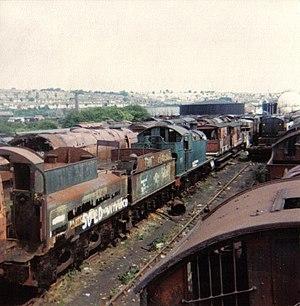
Woodham Brothers Ltd est une entreprise de négoce basée principalement dans le port de Barry au Sud du pays de Galles. L'entreprise est principalement connue pour son activité de chantier de démolition qui, dans les années 1960, a vu passer une grande quantité de matériel ferroviaire des chemins de fer britanniques. Le patron d'alors, Dai Woodham, fut sensible à l'intérêt porté aux locomotives à vapeur décommissionnées par le monde associatif. Parmi les presque 300 locomotives à vapeur qui y furent expédiées, plus de 200 seront sauvegardées.